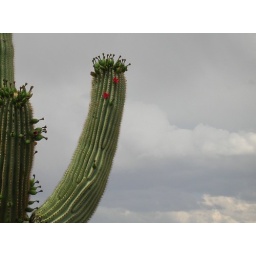
saguaro fruit against monsoon sky